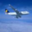
Label: airplane